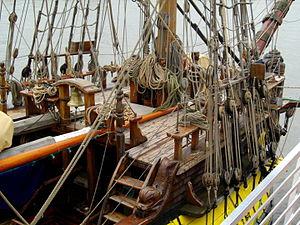
Le trois-mâts carré russe SHTANDART (Armada Rouen 2013). La proue.
Le Shtandart est la réplique d'une frégate russe du XVIIIᵉ siècle du même nom, navire amiral du tsar Pierre le Grand. Ce navire est un trois-mâts carré de 34,5 m de longueur, lancé en 1999.